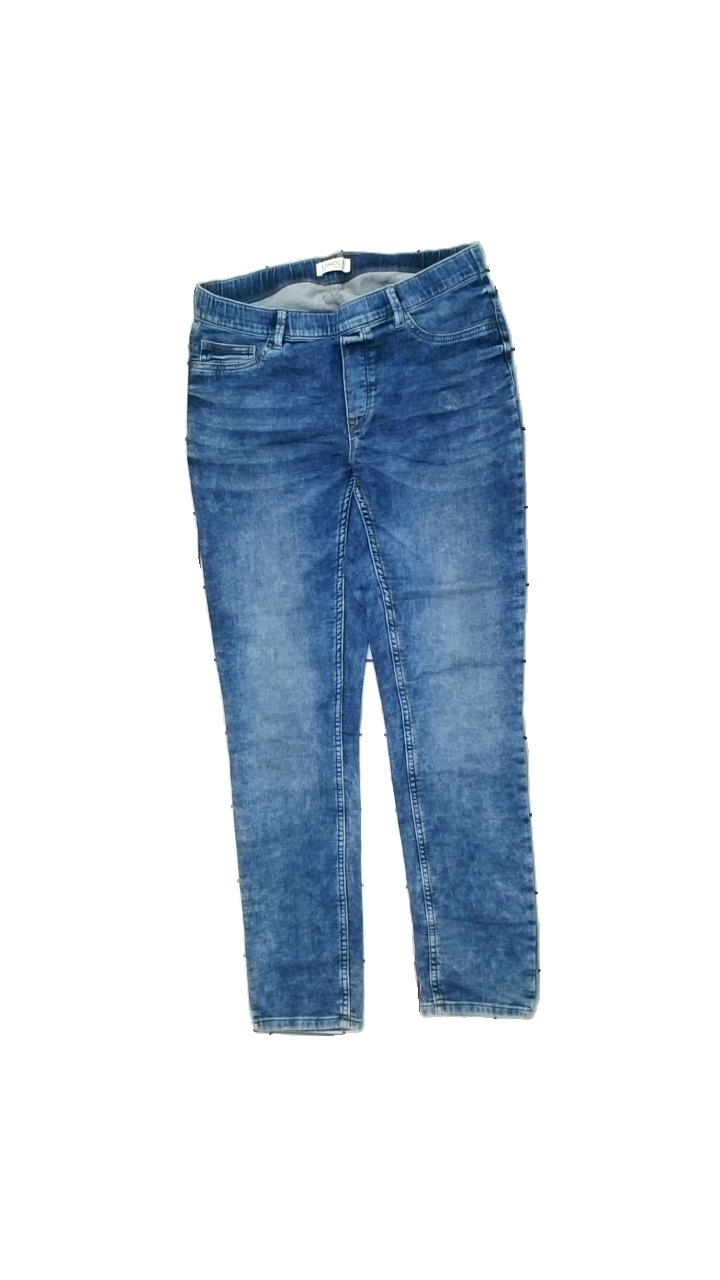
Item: Tights (Ladies)
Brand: Lindex
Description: Blue tights with a jeans-look from Lindex, size 42. Poor condition.
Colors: Blue
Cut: Regular, Tight
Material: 100% cott
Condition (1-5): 2
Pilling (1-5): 5
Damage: friction damage and patching
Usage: Recycle
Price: <50